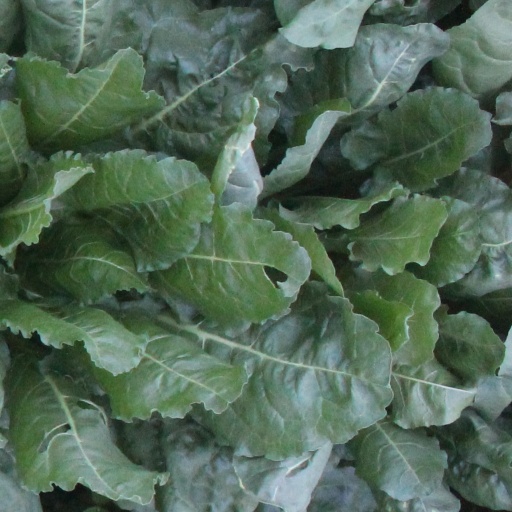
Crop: sugar beet